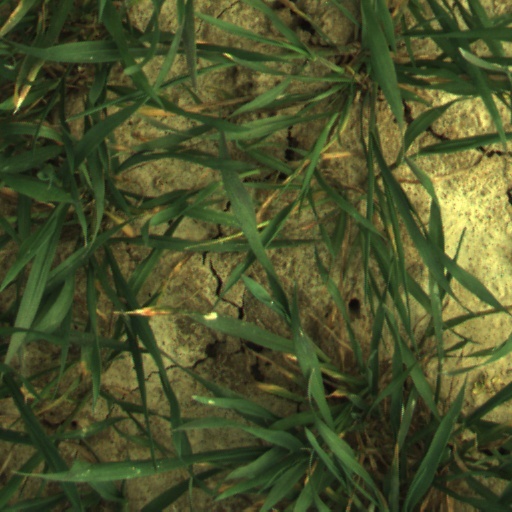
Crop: wheat